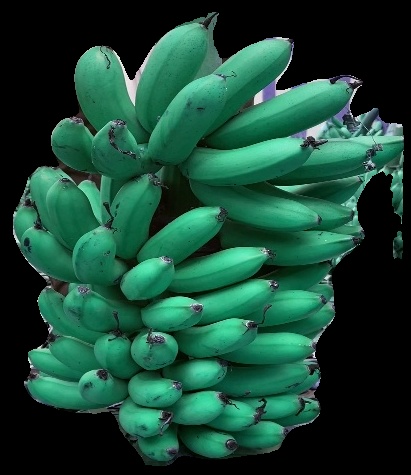
Variety: rasbale
Grade: grade1